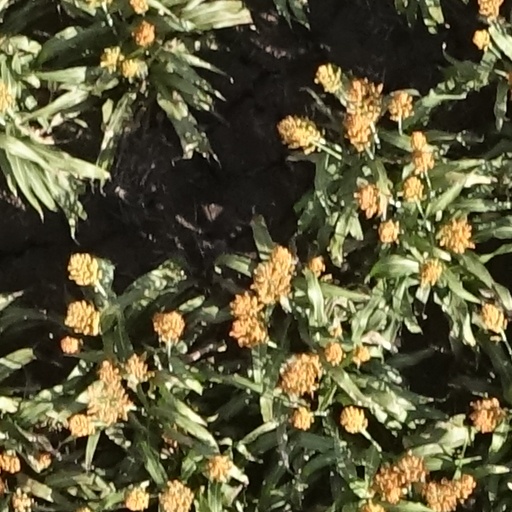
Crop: sorghum